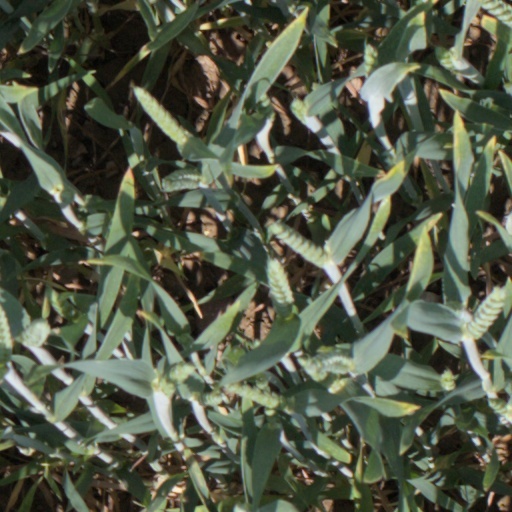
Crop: wheat